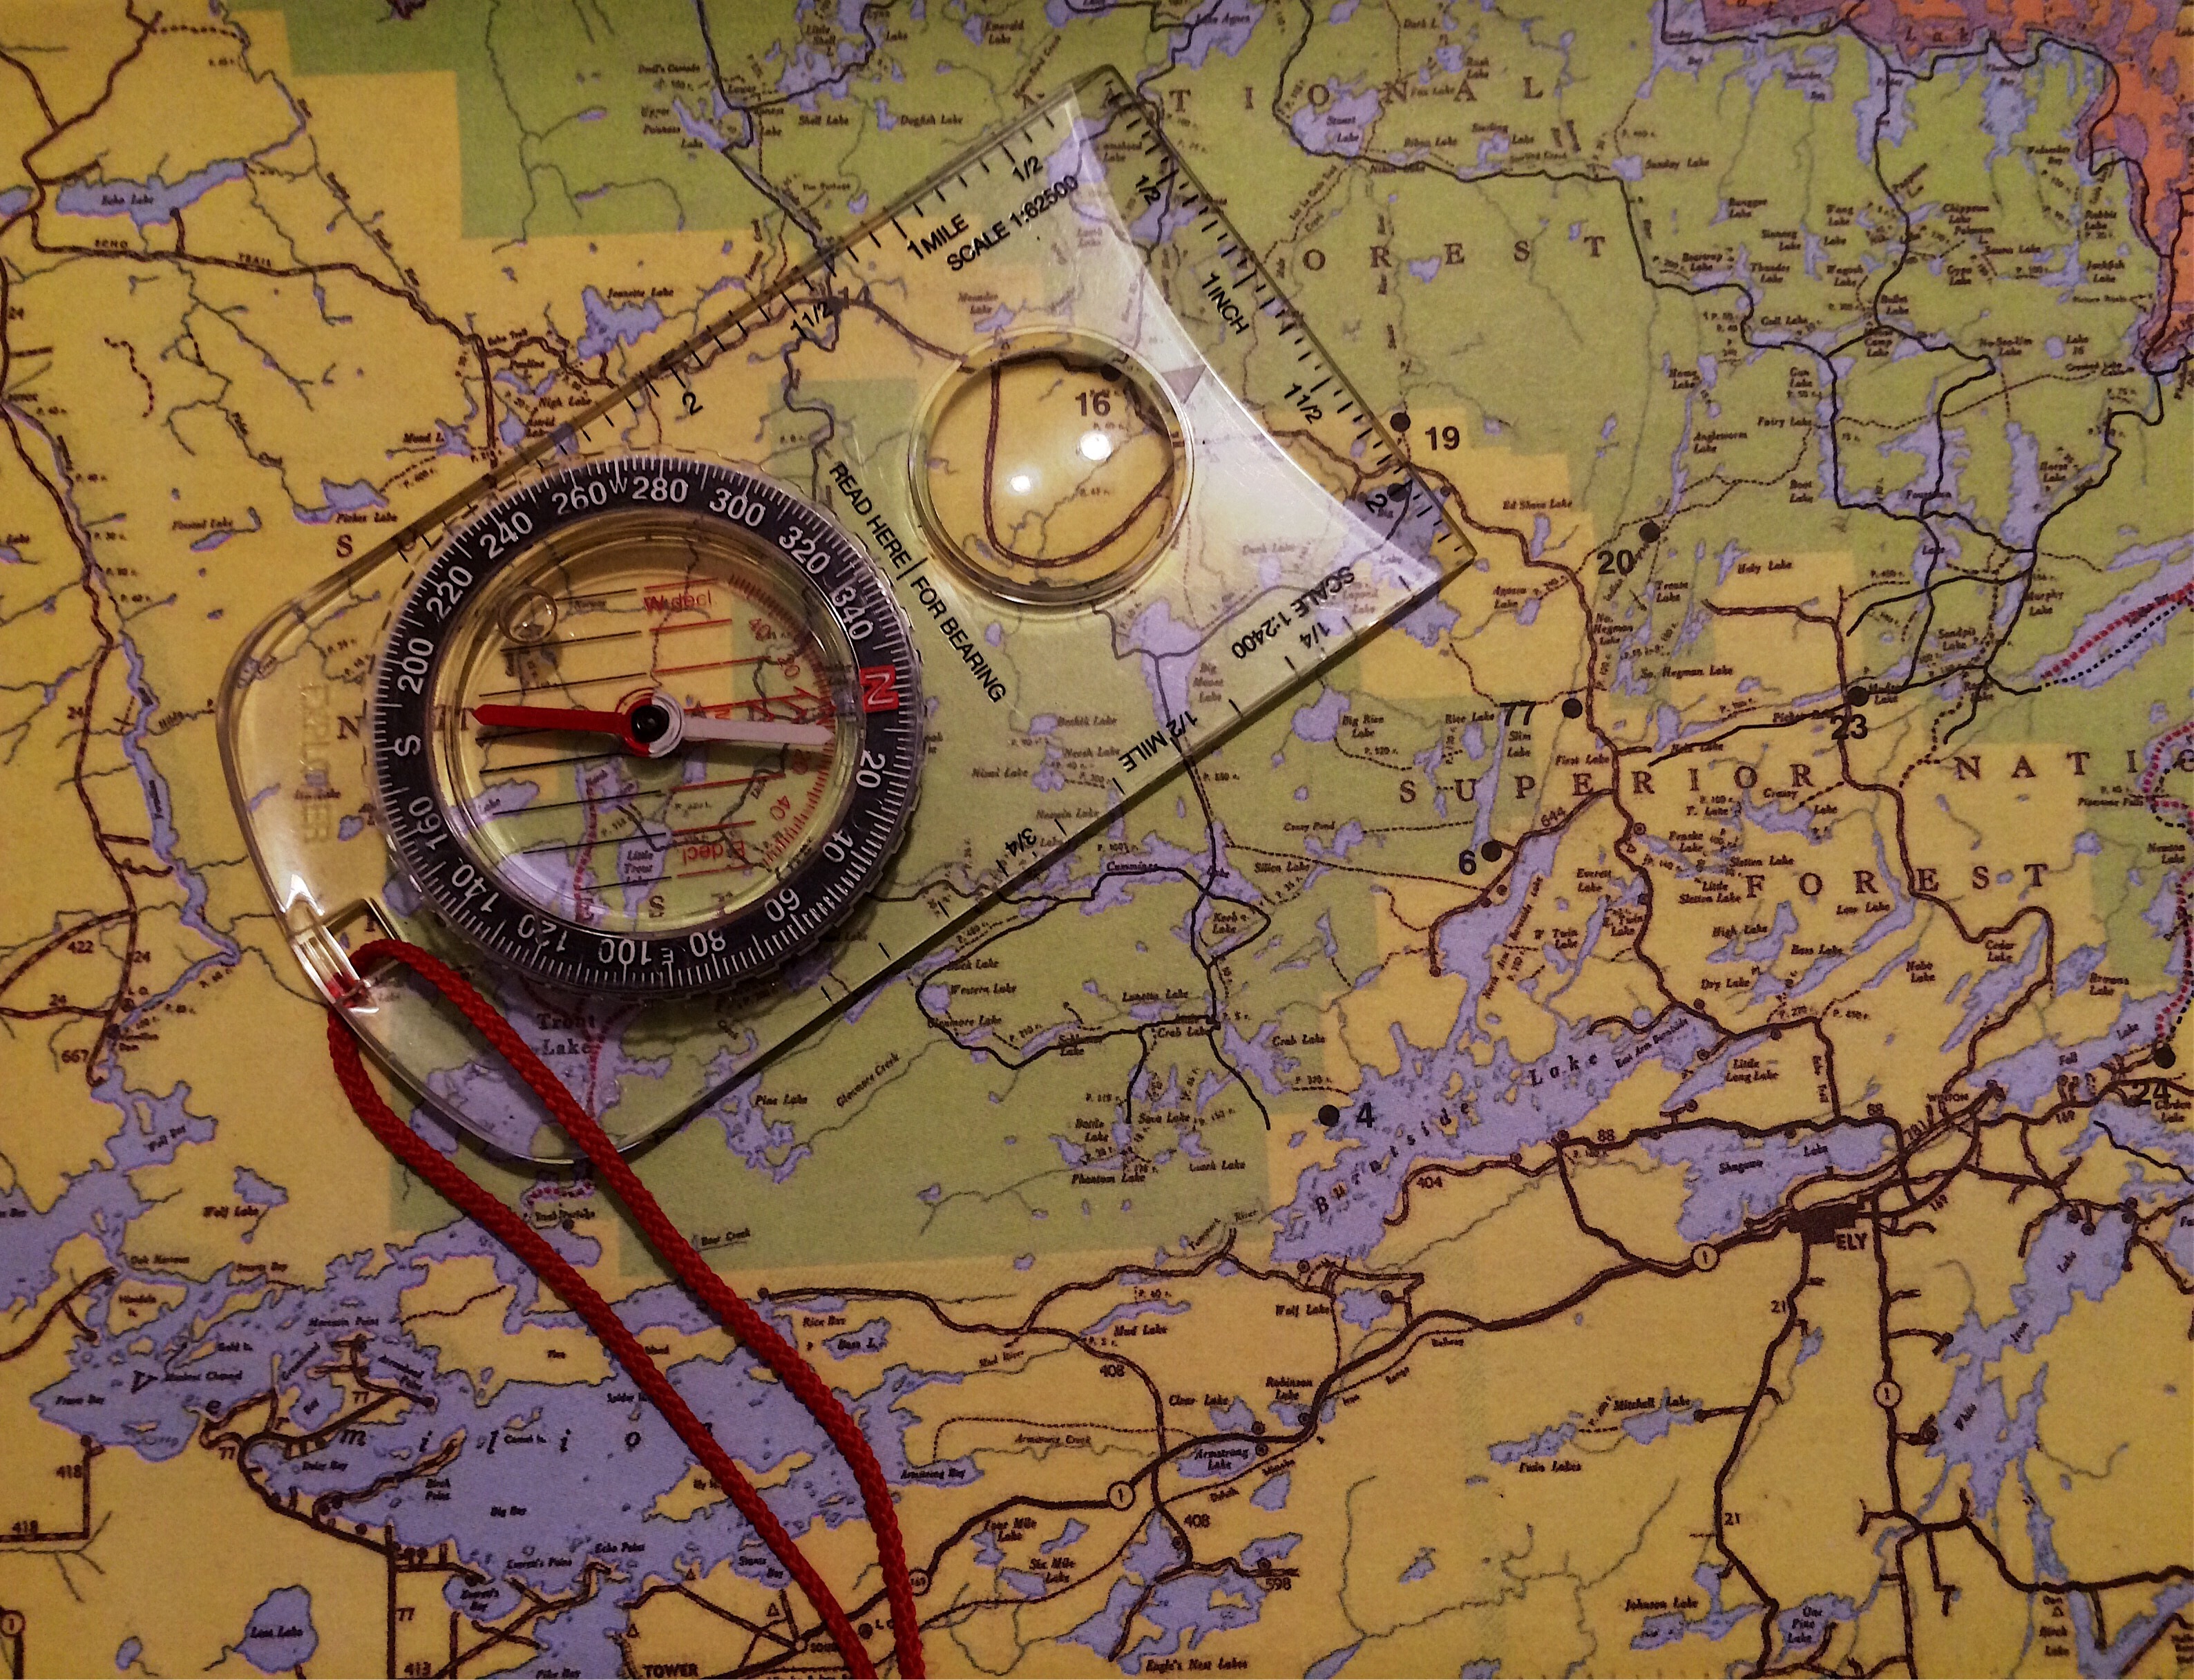
pattern, compass, map, art, illustration, design, navigation